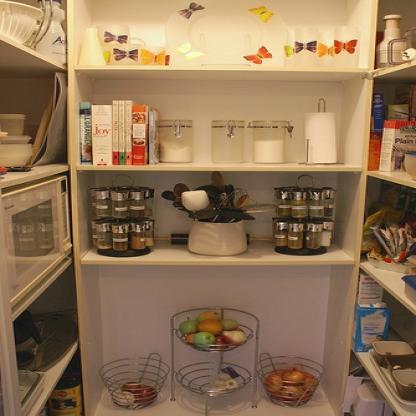
Scene: Indoor